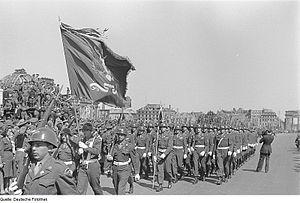
L'United States Army souvent abrégée en U.S. Army est l’armée de terre des États-Unis. Elle est l'une des six branches des Forces armées des États-Unis.